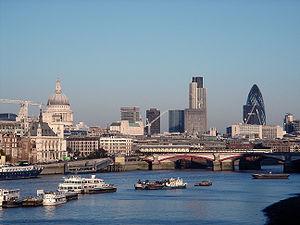
Panorama urbain de Londres avec la Tamise au premier-plan.
Cet article classe les aires urbaines les plus riches du monde selon leur PIB en 2014. Les données proviennent du Global Metro Monitor 2014 sur la base de données d' Oxford Economics, Moody’s Analytics et du Bureau du recensement des États-Unis.
Cet article classe les aires urbaines les plus riches du monde selon leur PIB en 2008. Les données proviennent de l'Insee et de PwC. Par souci d'homogénéité des données, le PIB de la ville de Francfort qui est de source différente, a été mentionné à la fin du tableau à titre indicatif.
Une zone urbaine élargie aussi appelée zone urbaine fonctionnelle est une donnée statistique géographique créée pour permettre une comparaison plus pertinente des populations urbaines. Elle répond ainsi aux différentes méthodes de calcul des aires urbaines, celle utilisée par l’Insee étant relativement semblable à la méthode employée ici.